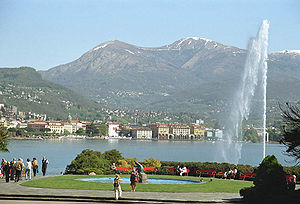
Paradiso / Galleri
Paradiso er en by i Schweiz med 4.144 indbyggere og er samtidig en selvstændig kommune i den schweiziske kanton Ticino.